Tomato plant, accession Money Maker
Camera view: bottom (45 deg); turntable rotation: 150 degrees
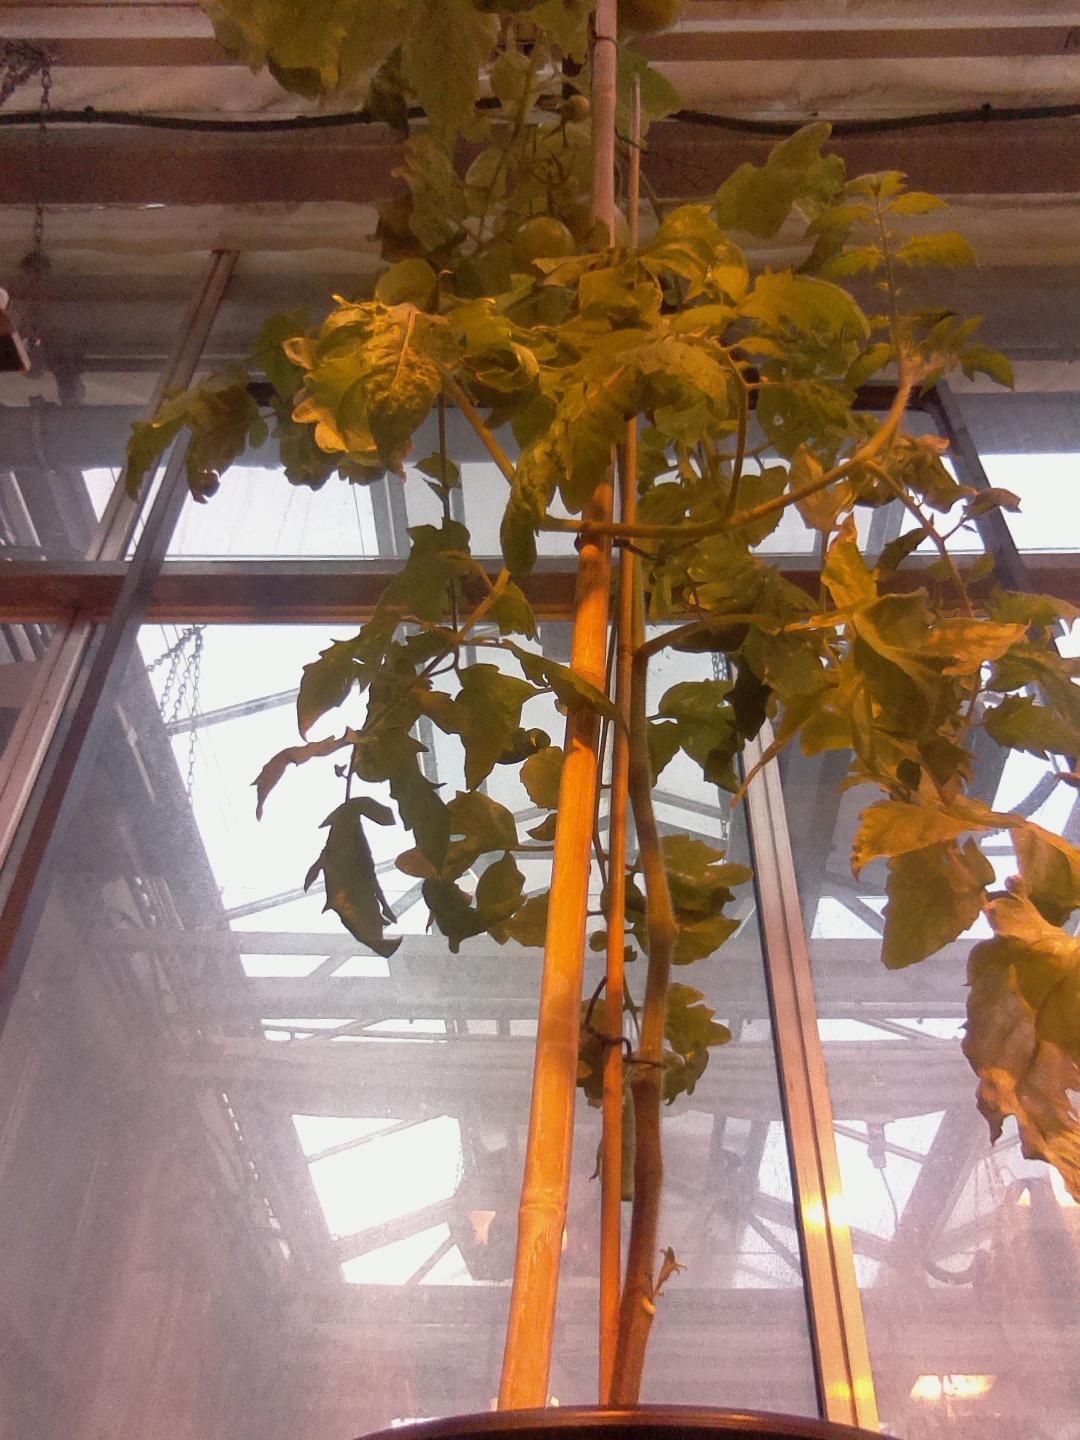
BBCH growth stage 78: 80% -90% of final fruit size